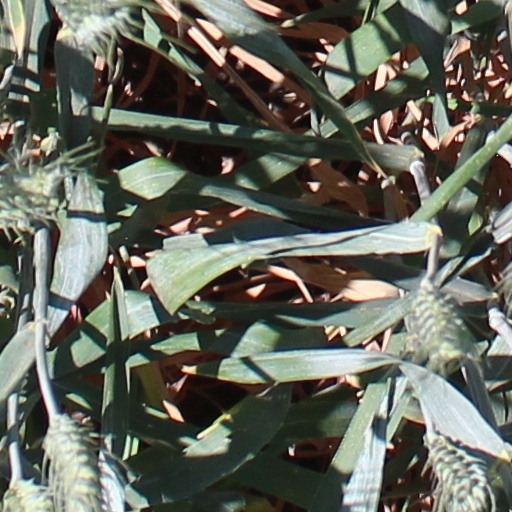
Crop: wheat